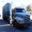
Label: truck